Bath Half Marathon

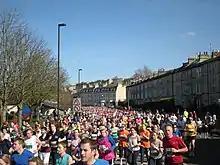
Main group of runners in 2009, on Pulteney Road, Widcombe

The Bath Half is a fast flat course, straddling both sides of the River Avon. The race starts and finishes at Royal Victoria Park.